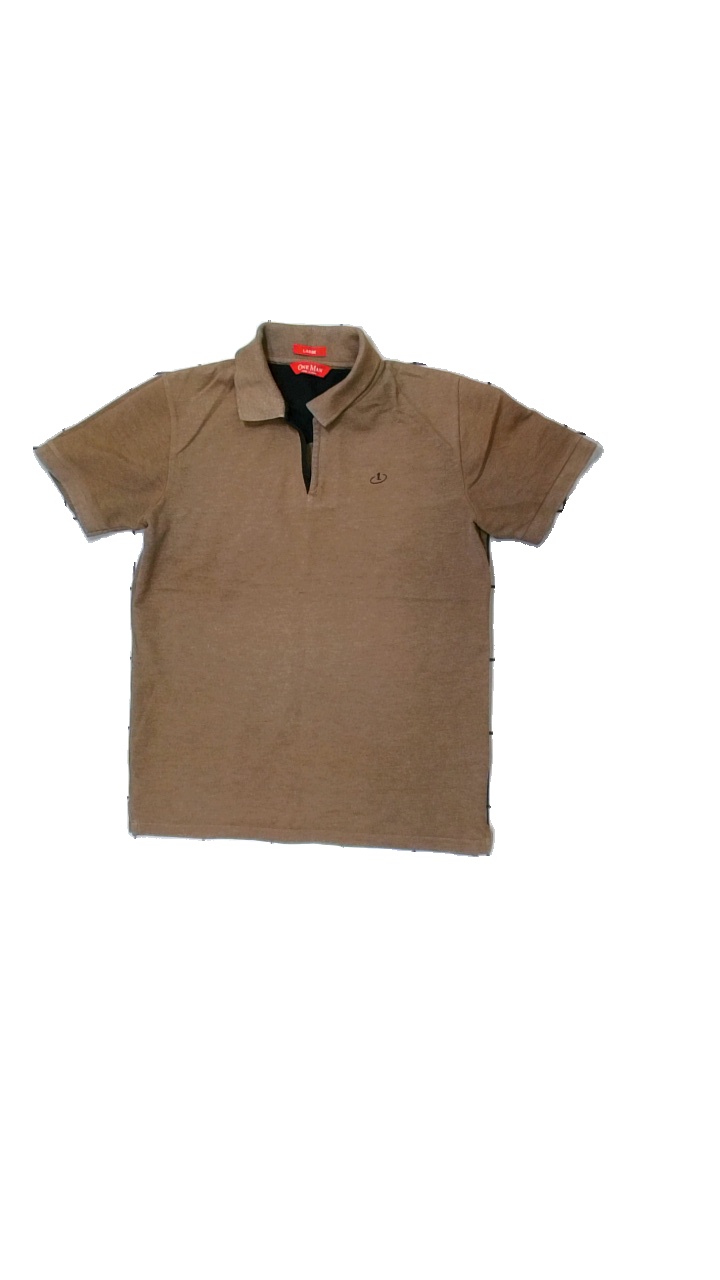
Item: Shirt (Men)
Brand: One Man
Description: skjorta med broderi tryck
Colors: Brown, Black
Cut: Regular
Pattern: Embroidered
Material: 55% polyester 45% bomull
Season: All
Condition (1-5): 3
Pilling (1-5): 3
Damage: nopprigt
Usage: Export
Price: <50